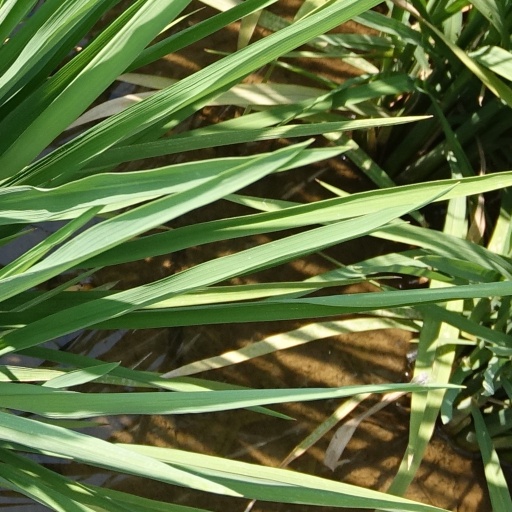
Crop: rice